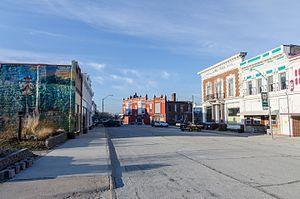
Oakland est une ville du comté de Pottawattamie, en Iowa, aux États-Unis. Elle est fondée en 1880 et incorporée le 14 mars 1882.